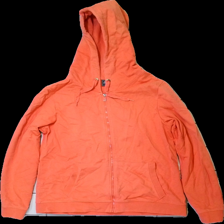
View: front
Type: Hoodie
Category: Men
Brand: Not in the list
Brand text on label: otp
Colors: Red
Material: 84% cotton 16% polyester
Cut: Regular
Size: L
Season: All
Stains: Major
Damage location: top center
Damage 2 location: middle center
Damage 3 location: top center
Price range: <50
Recommended usage: Export
Description: röd hoodie med dragkedja, solblekt
Comment: solblekt